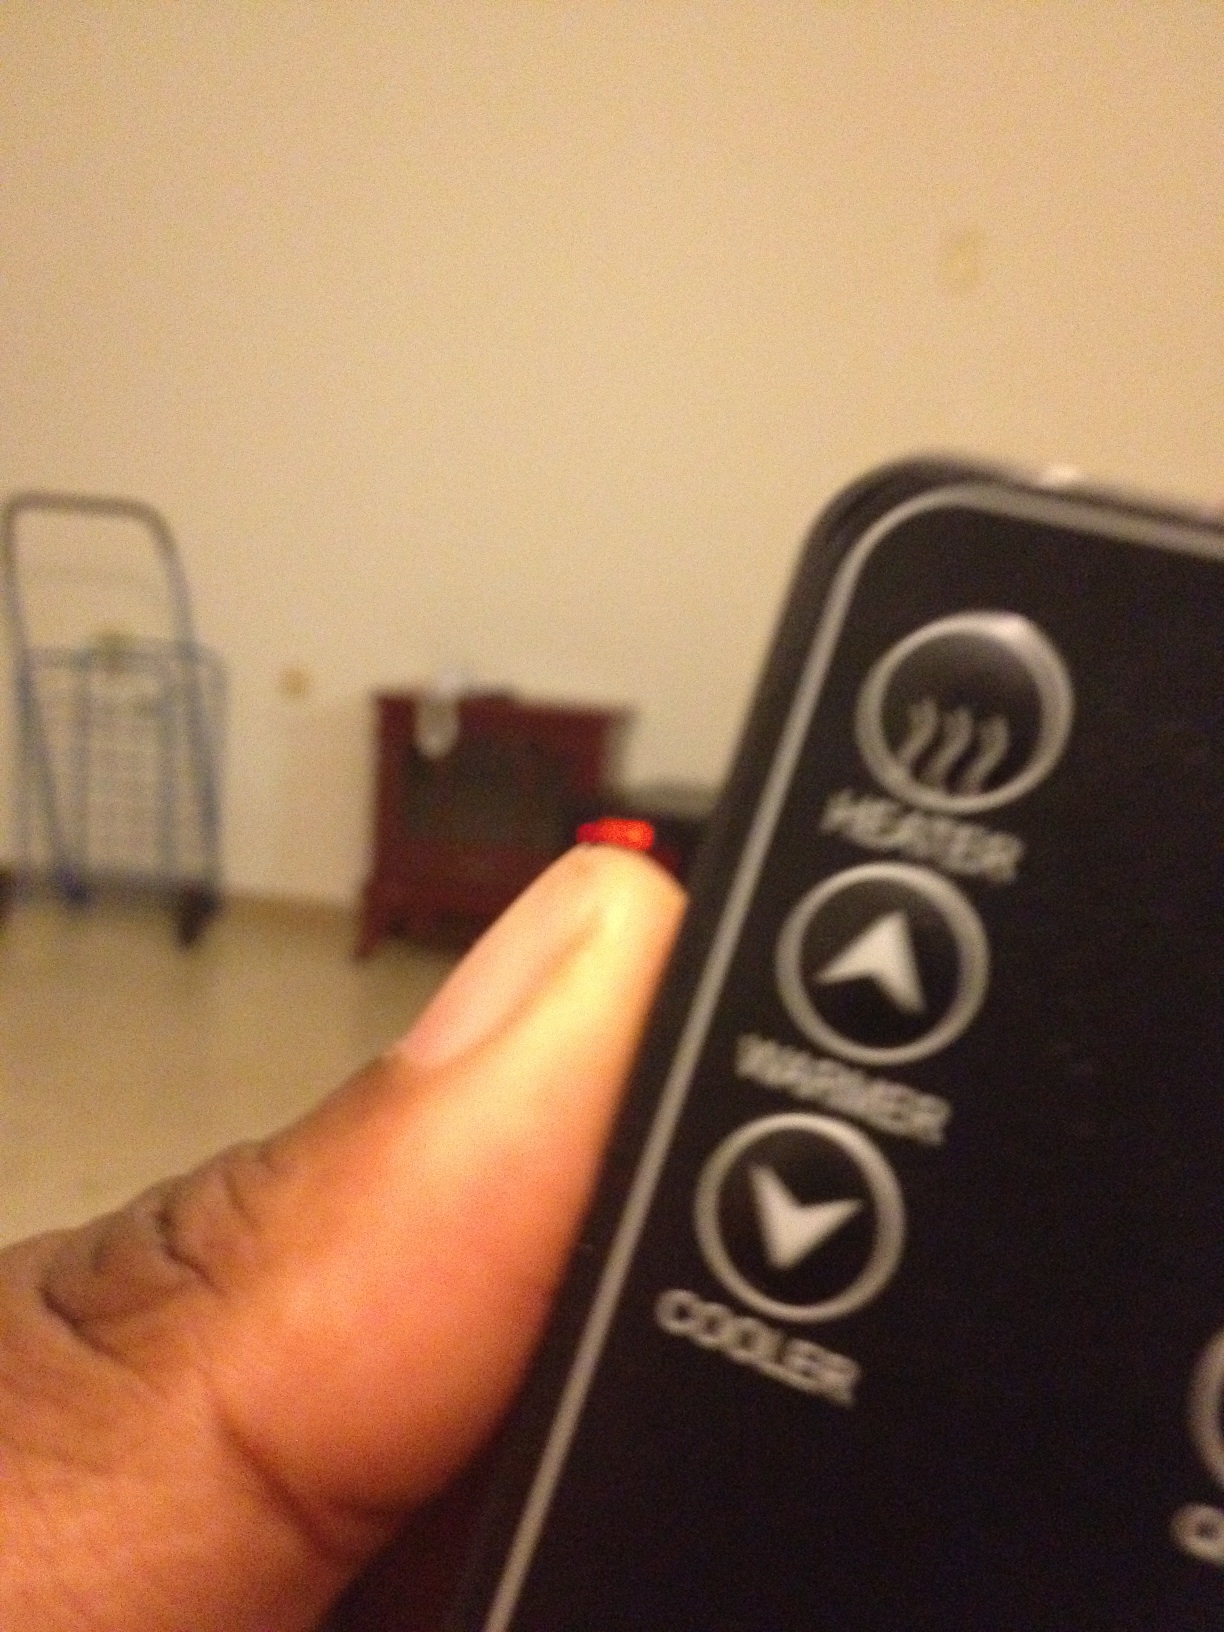Question: What are the names of the buttons on this remote?
Answer: heater warmer cooler